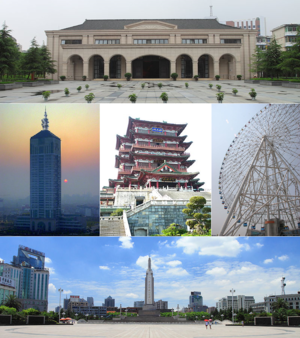
Nanchang est une ville-préfecture et la capitale de la province du Jiangxi en Chine. La préfecture comptait plus de 5 millions d'habitants en 2010 et la ville près de deux millions d'habitants en 2006. On y parle le dialecte de Nanchang du gan.